New York State Route 54A

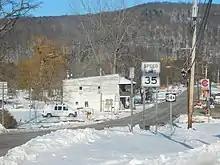
NY 54A northbound in Branchport

Crossing the northern end of one branch of Keuka Lake, NY 54A heads eastward as a two-lane highway, passing to the north of Keuka Lake State Park. Continuing NY 54A bends northeastward into the hamlet of Bluff Point, which consists of a few farms. Continuing through Jerusalem, NY 54A passes Elephant Park and into the hamlet of Keuka Park. In Keuka Park, NY 54A intersects with CR 25 (Central Avenue) and comes within a mile of the other branch of Keuka Lake. After paralleling and intersecting with CR 21, NY 54A enters the village of Penn Yan. Through Penn Yan, NY 54A passes Lakeview Cemetery, becoming known as Elm Street through downtown. NY 54A crosses NY 14A (Liberty Street) as a two-lane village street before intersecting NY 54 once again at Main Street. This intersection serves as NY 54A's northern terminus.